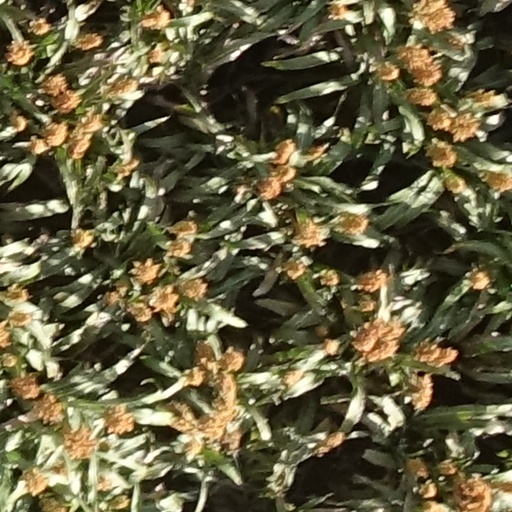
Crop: sorghum